European contribution to the International Space Station

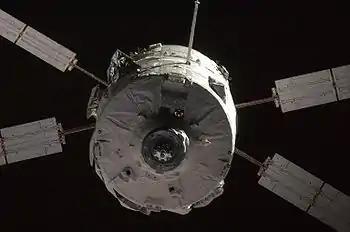
"Jules Verne" ATV bringing new supplies to the ISS in 2008

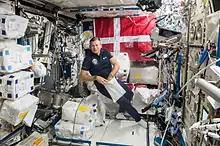
Danish astronaut Andreas Mogensen working in "Columbus", 2015

ESA developed the Automated Transfer Vehicle (ATV) as an expendable, uncrewed resupply spacecraft to resupply the ISS. It's capable of bringing 6.6 tonnes of supplies to the ISS and docking automatically. As a pressurised component it stays docked as part of the station for several months and boosts it orbit. It is then filled with waste and burnt up in the atmosphere. Five ATVs, "Jules Verne", "Johannes Kepler", "Edoardo Amaldi", "Albert Einstein", and "Georges Lemaître" have visited the International Space Station. No additional ATVs will be funded.